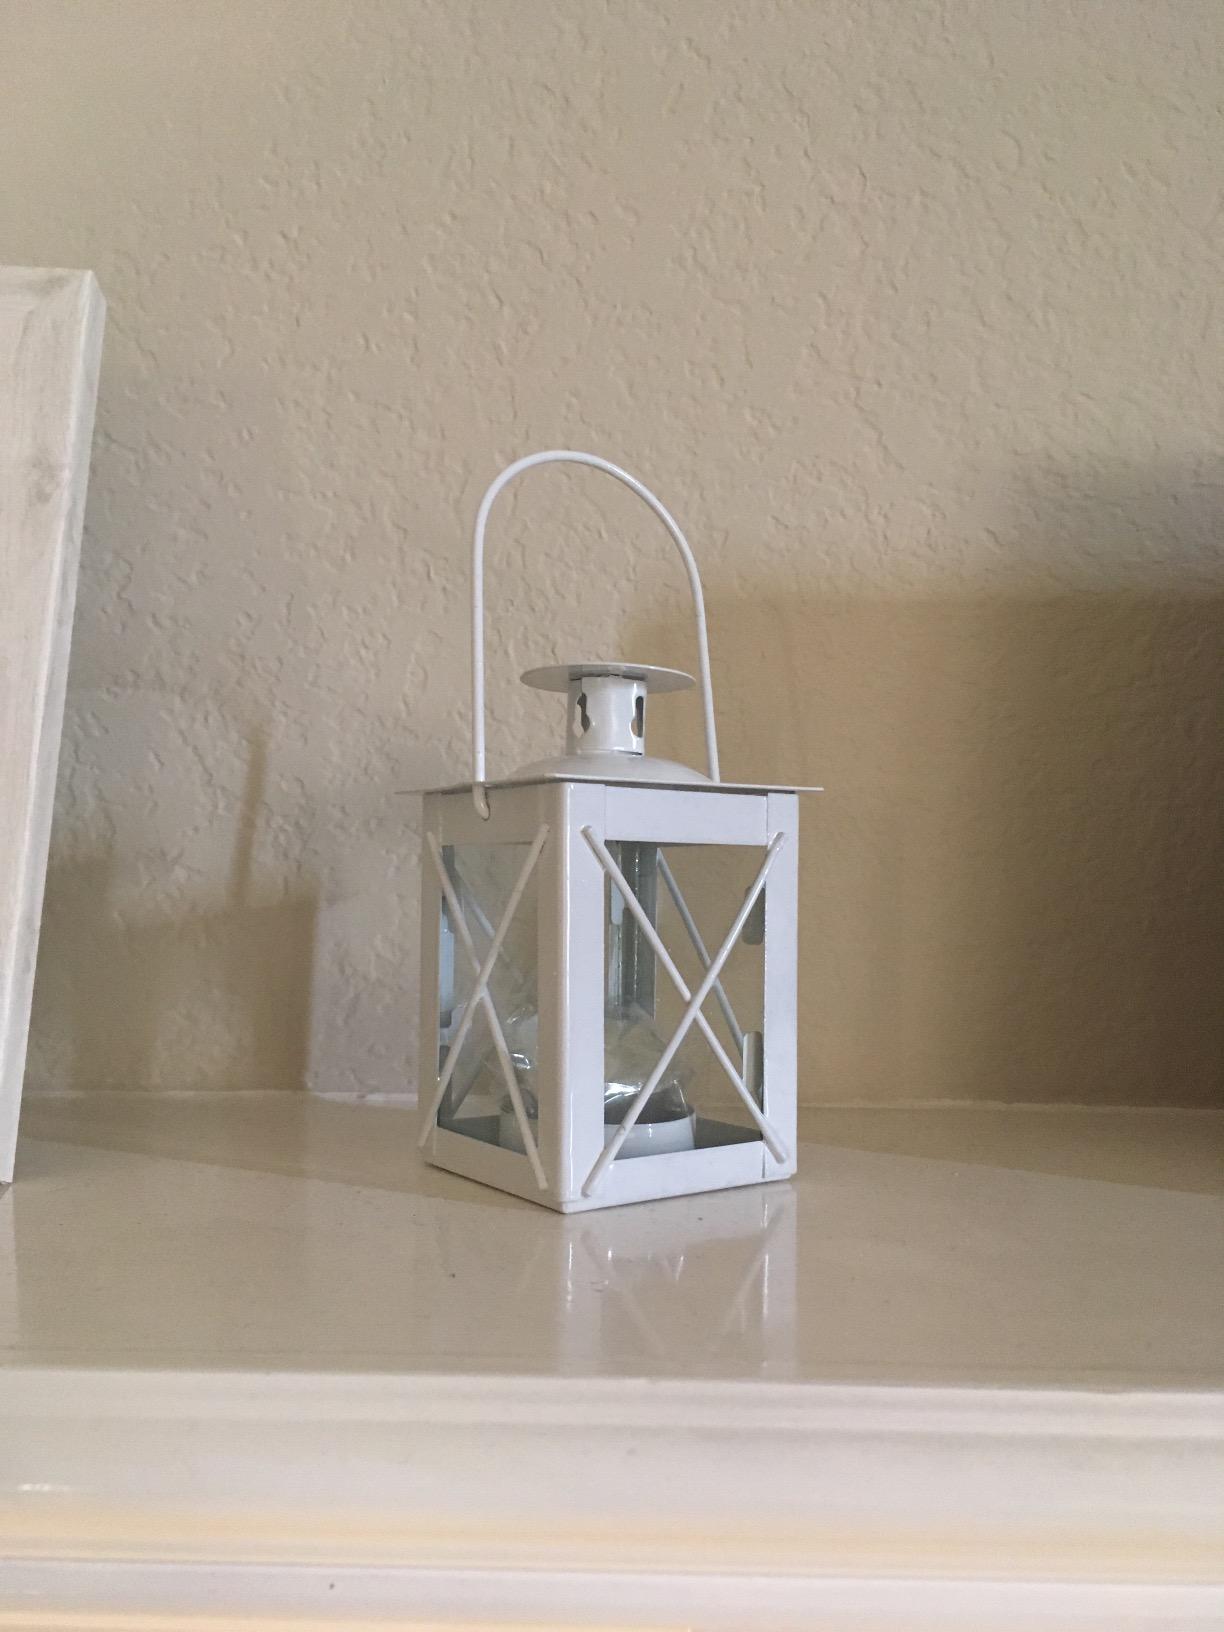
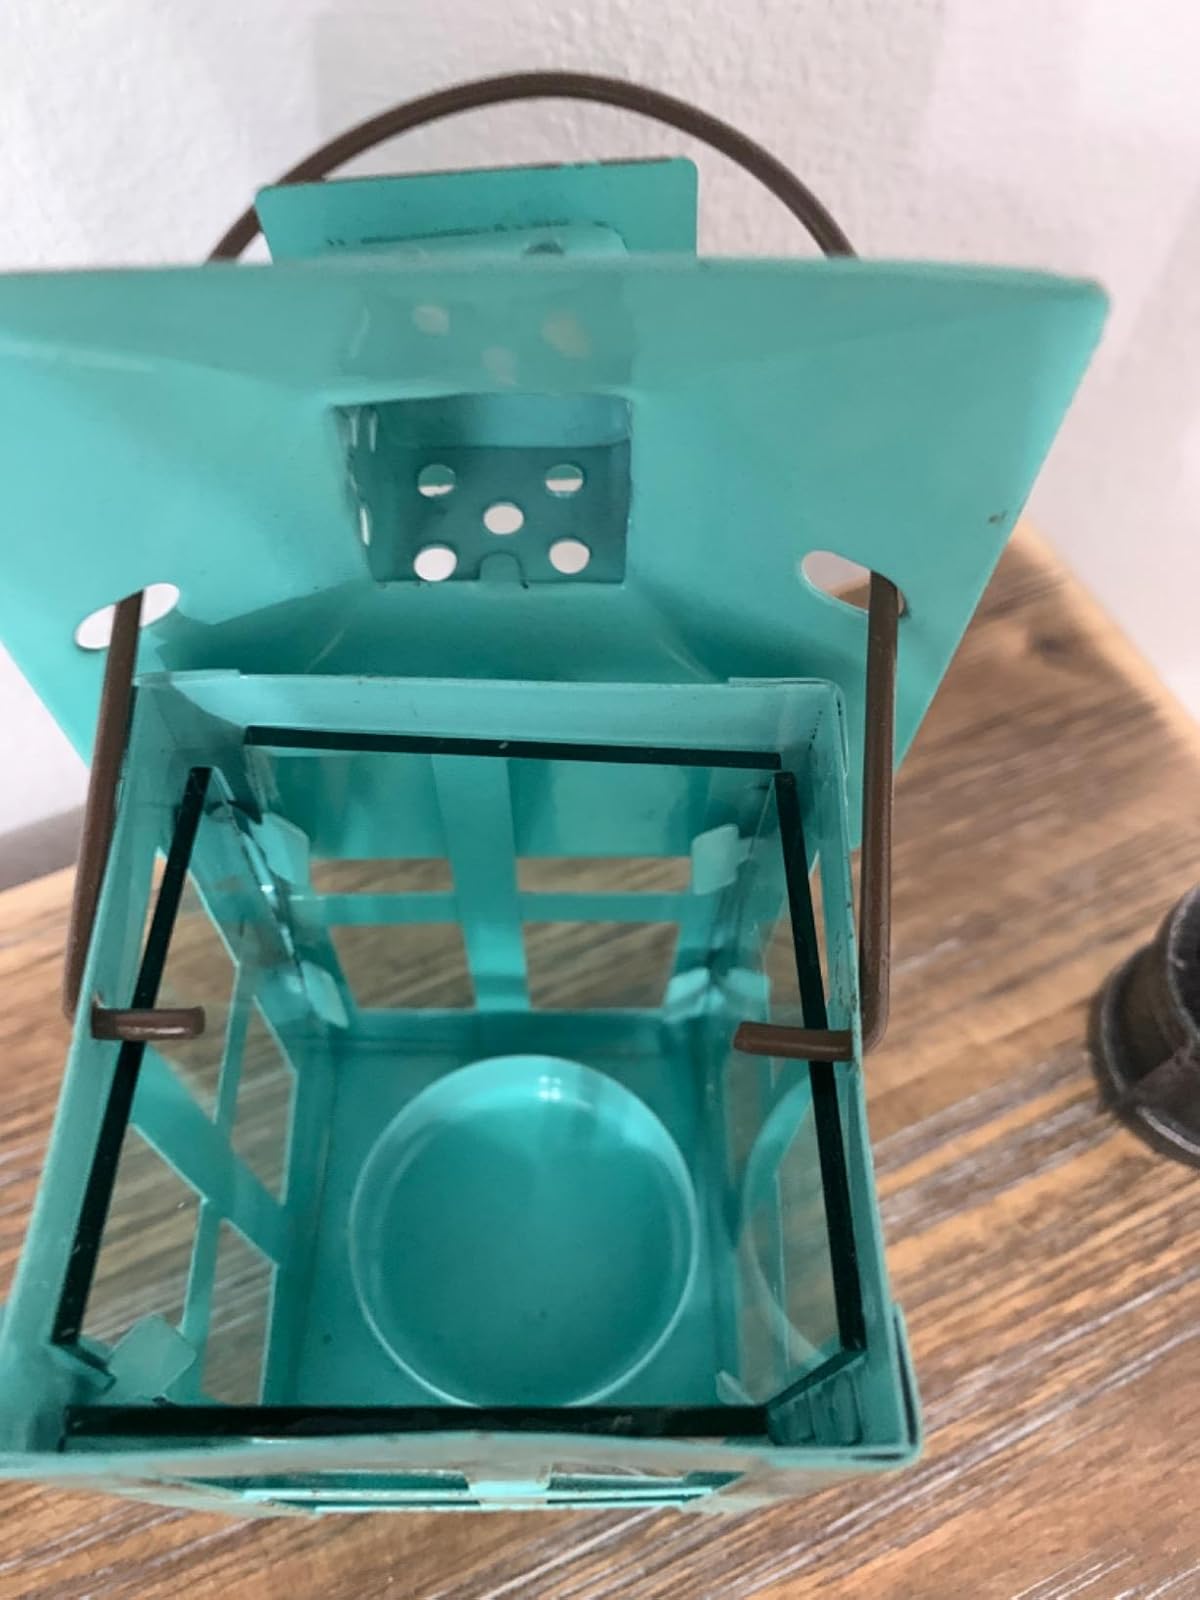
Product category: lantern
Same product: no